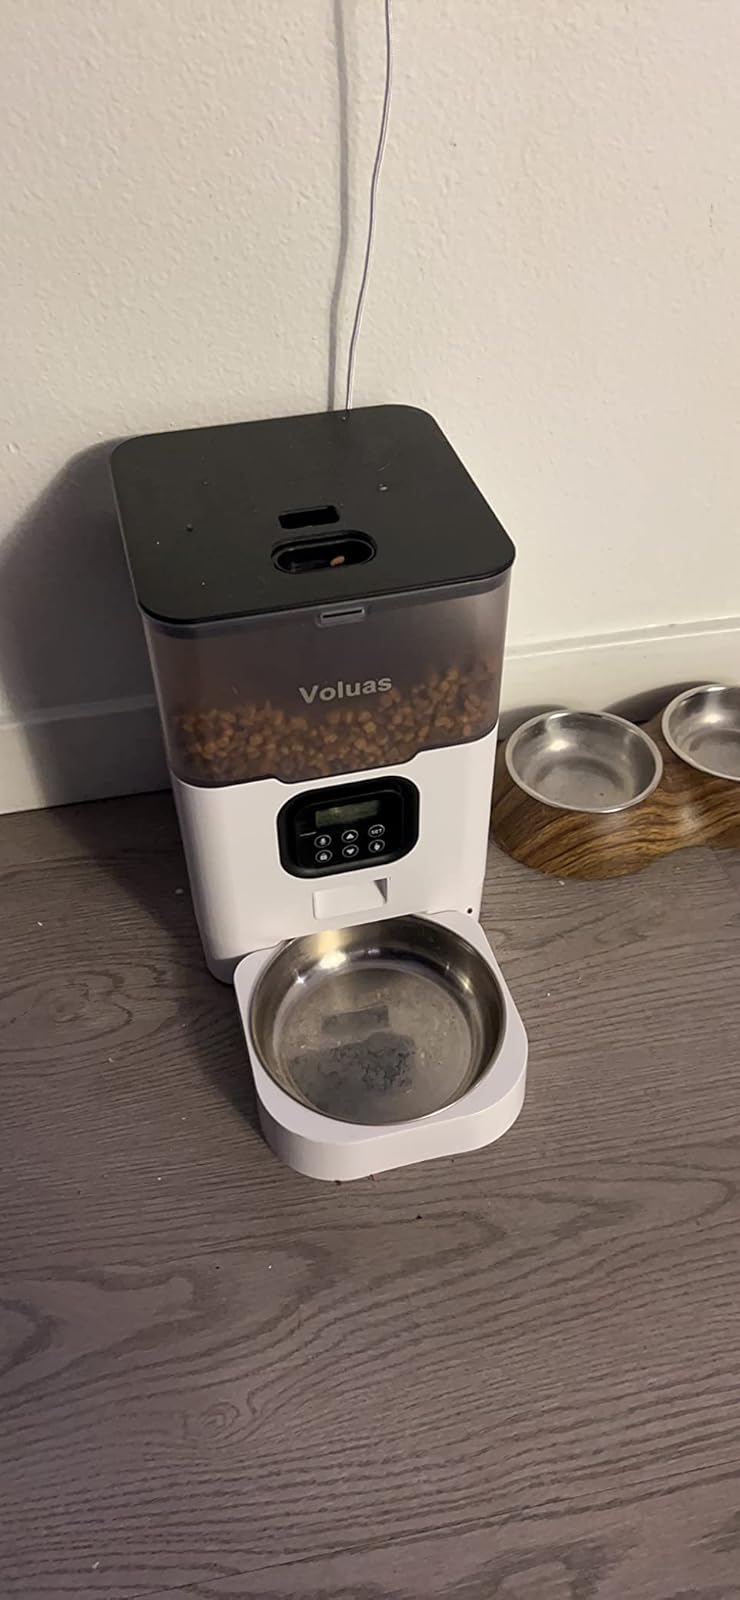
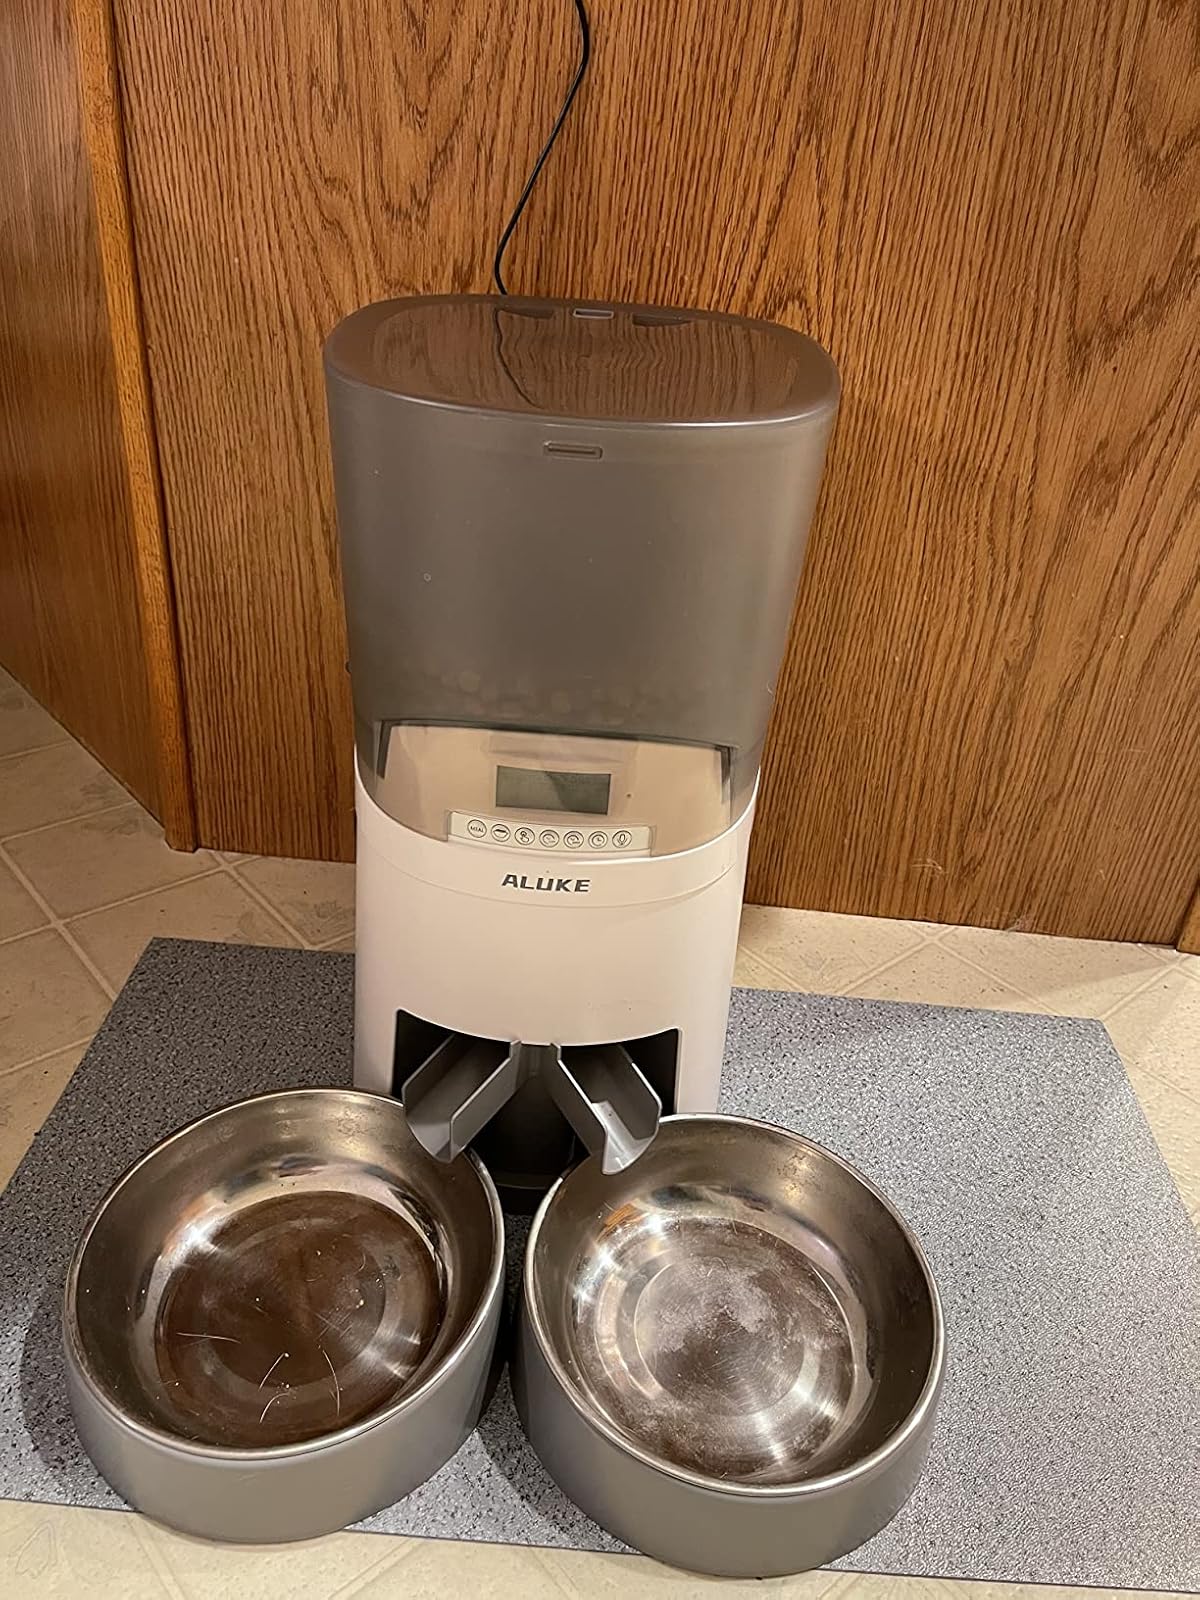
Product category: items_feeder
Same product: no